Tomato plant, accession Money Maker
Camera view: horizontal (90 deg, fisheye); turntable rotation: 300 degrees
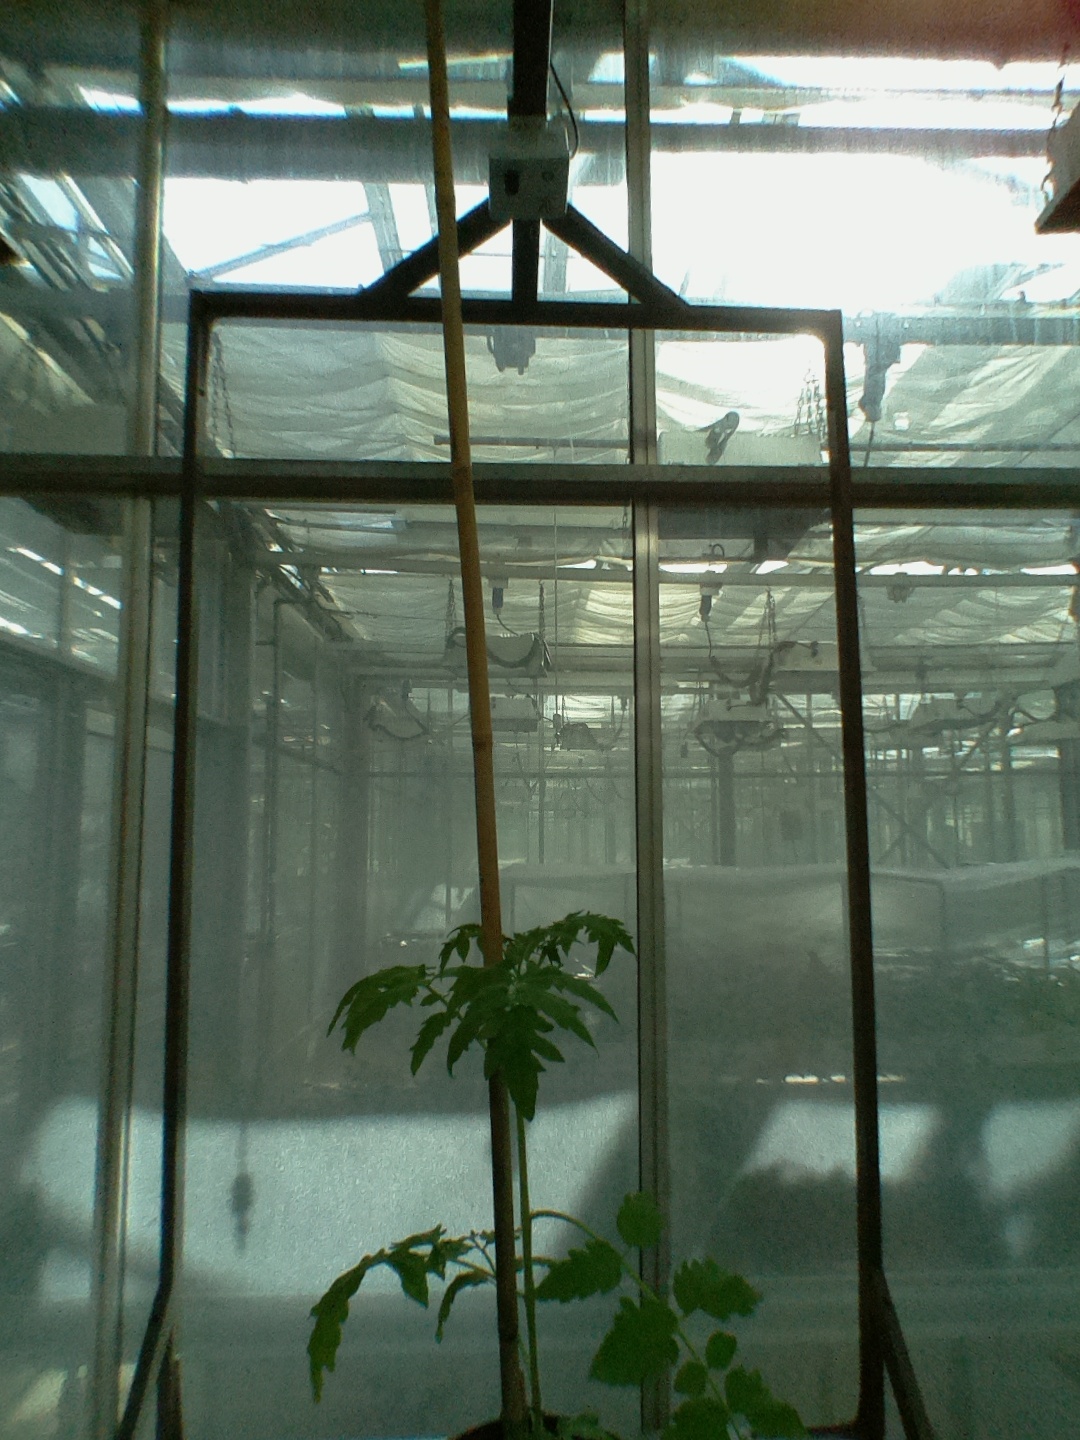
BBCH growth stage 14: 8 of true leaves visible